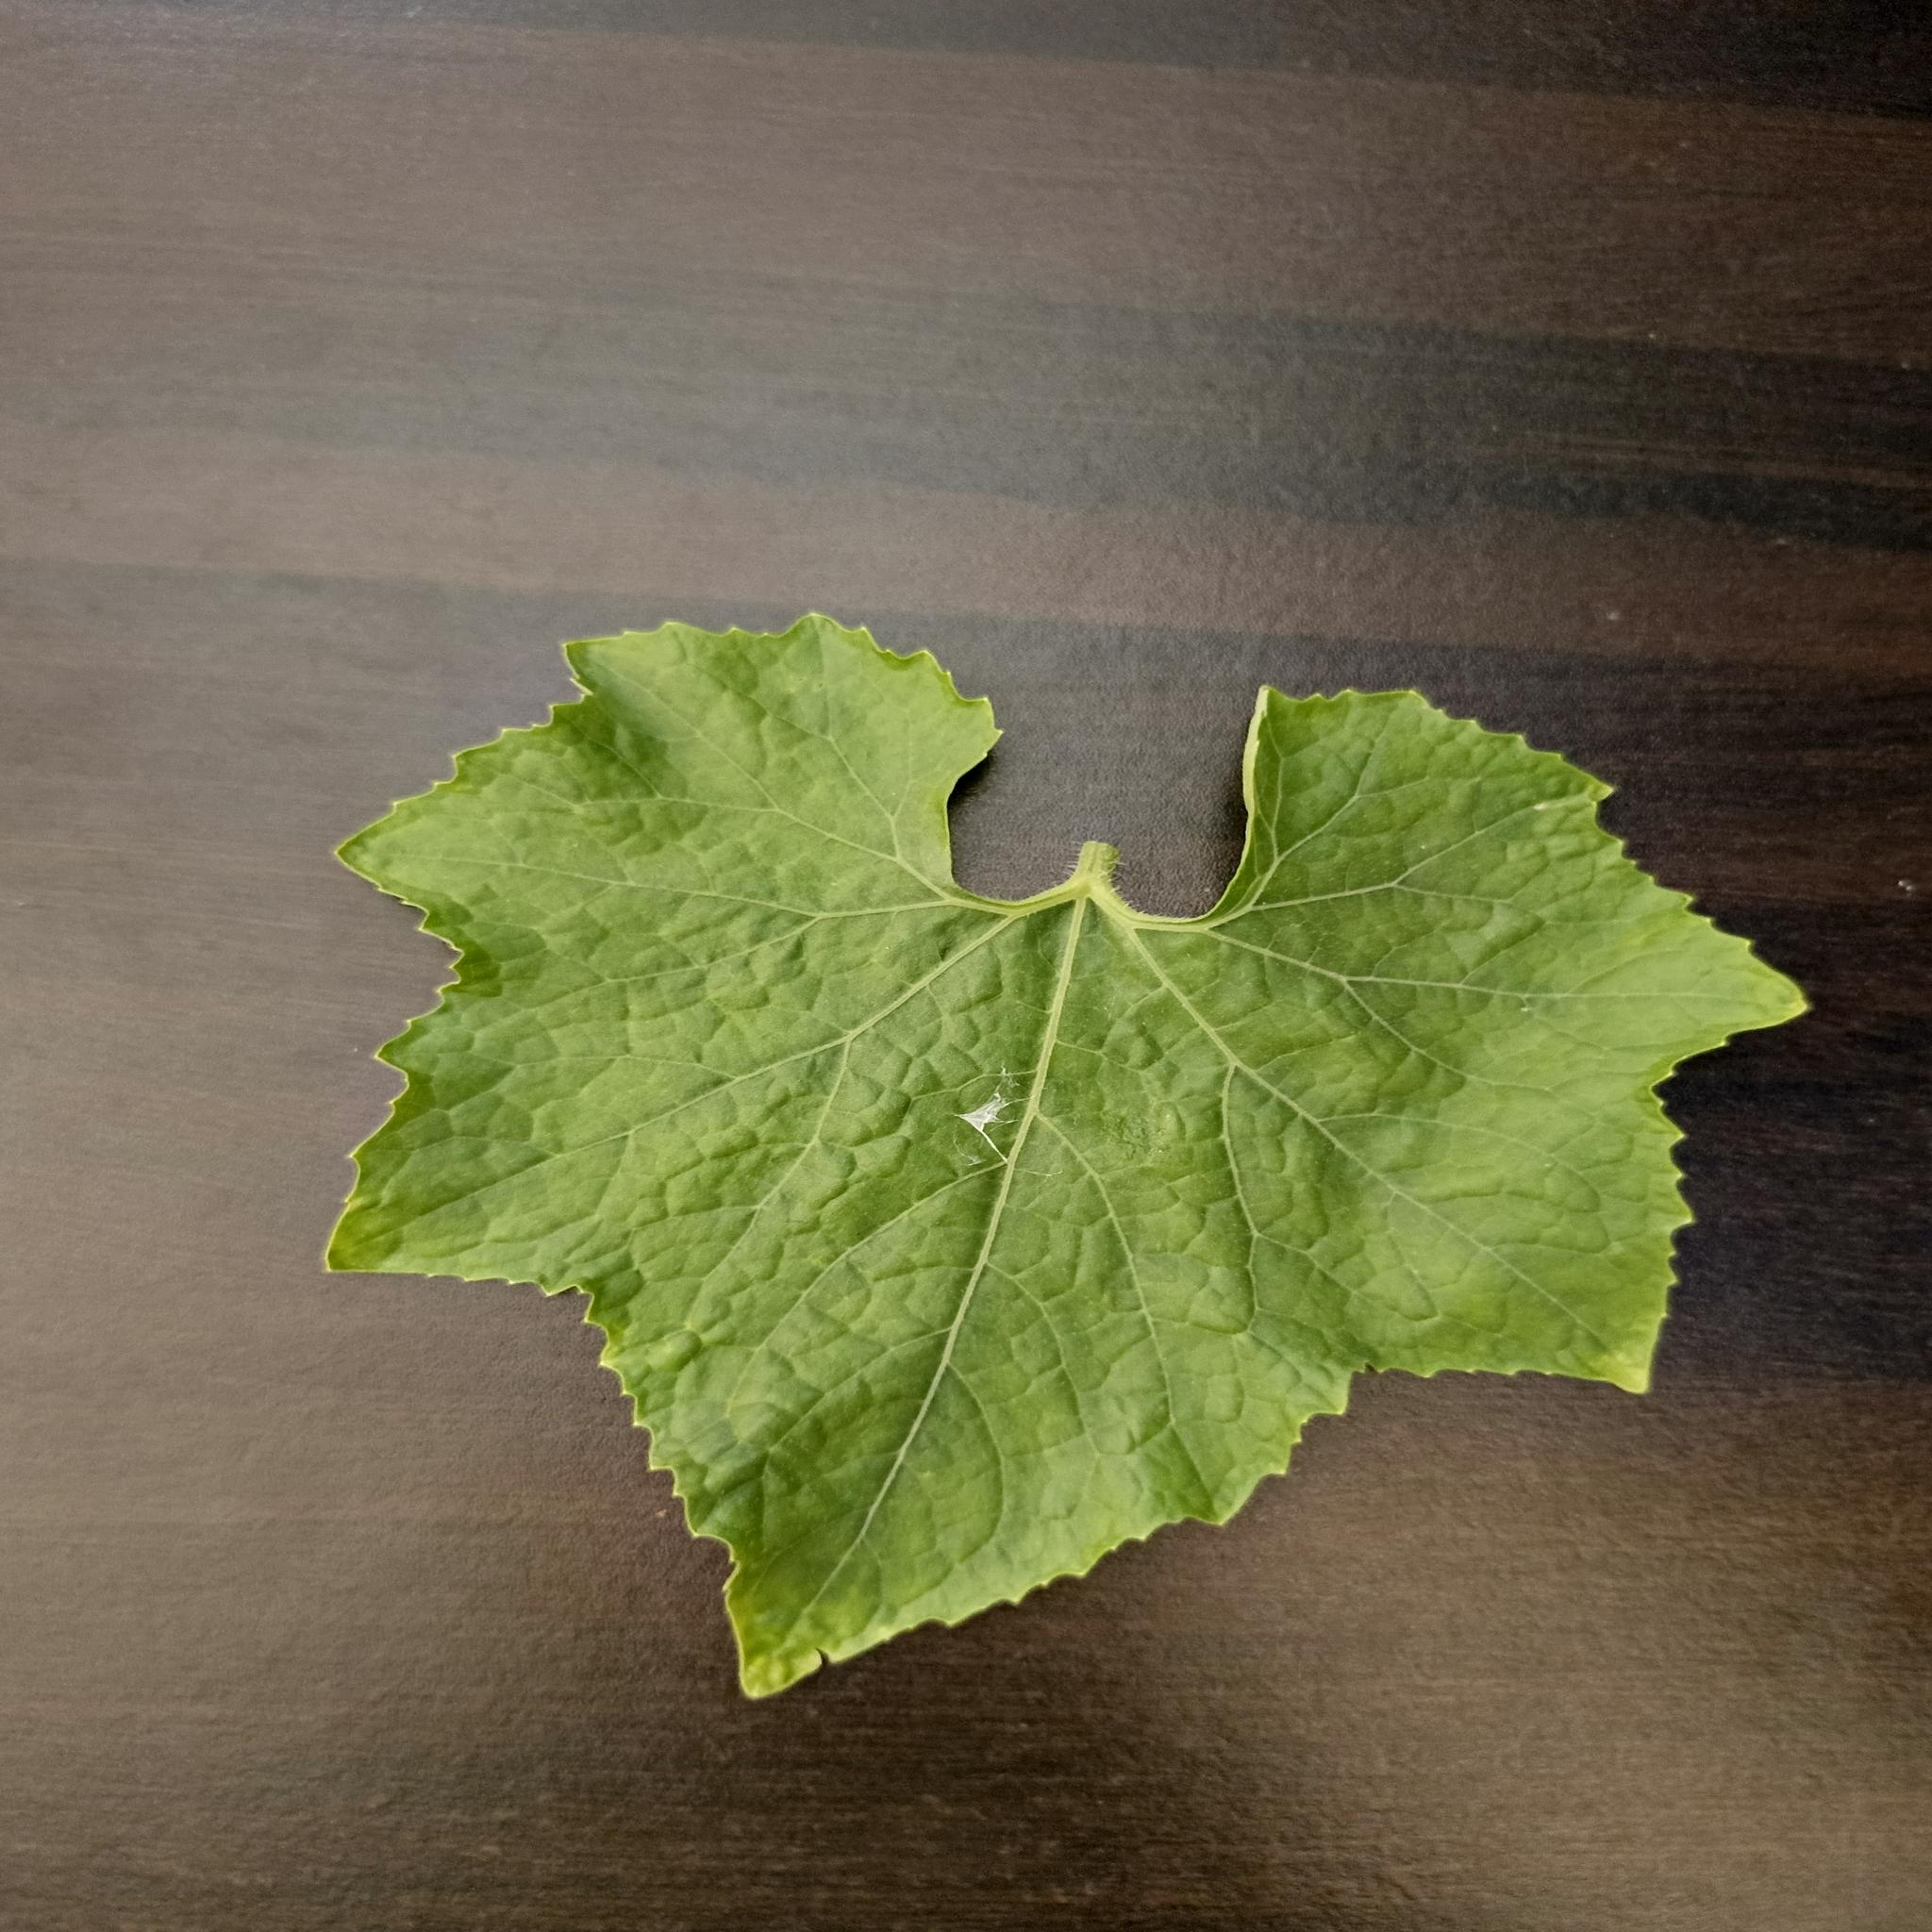
Label: Healthy